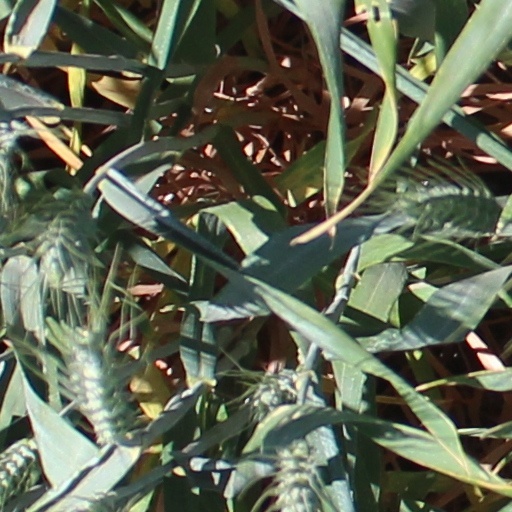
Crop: wheat